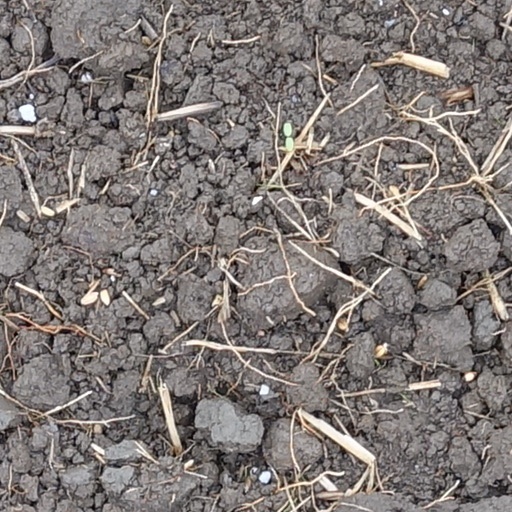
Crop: wheat